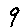
Label: 9